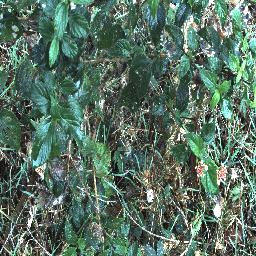
Label: lantana